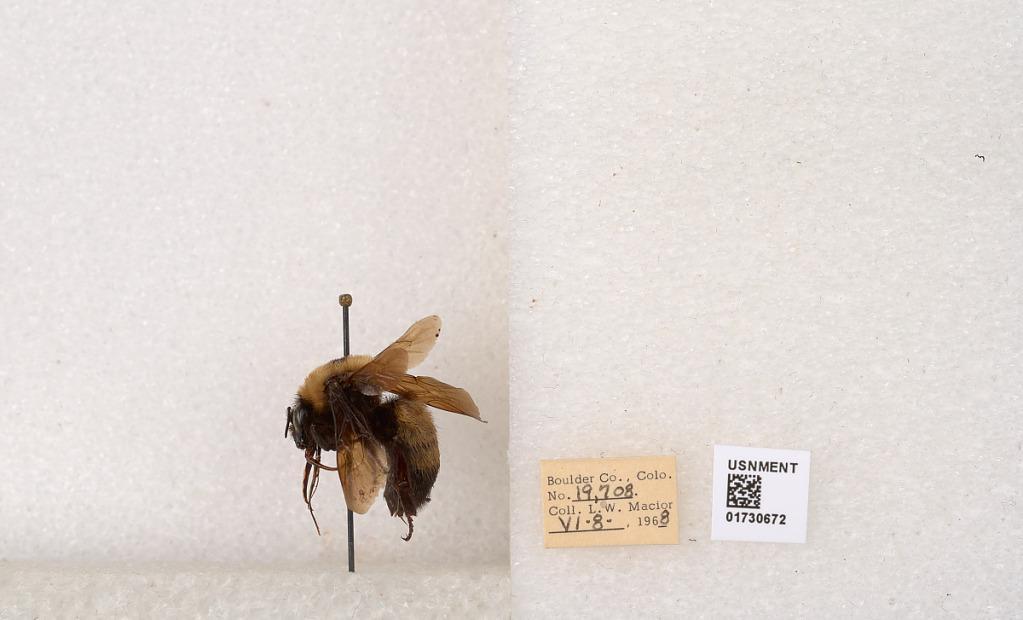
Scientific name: Bombus (Bombus) nevadensis Cresson
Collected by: L. Macior
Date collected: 1968-6-8
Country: United States
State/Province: Colorado
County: Boulder
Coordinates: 40.0925, -105.358